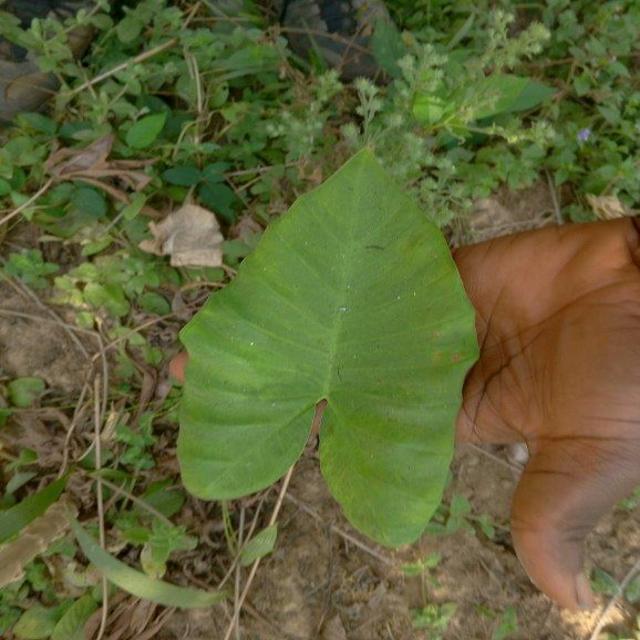
Label: Healthy